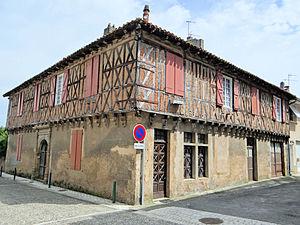
Masseube - Maison rue du commerce - Façades sur la rue du commerce et l'impasse du couvent
Cet article recense les monuments historiques du Gers, en France.
Masseube est une commune française située dans le département du Gers, en région Occitanie.